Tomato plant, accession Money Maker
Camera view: tilt-top (135 deg); turntable rotation: 210 degrees
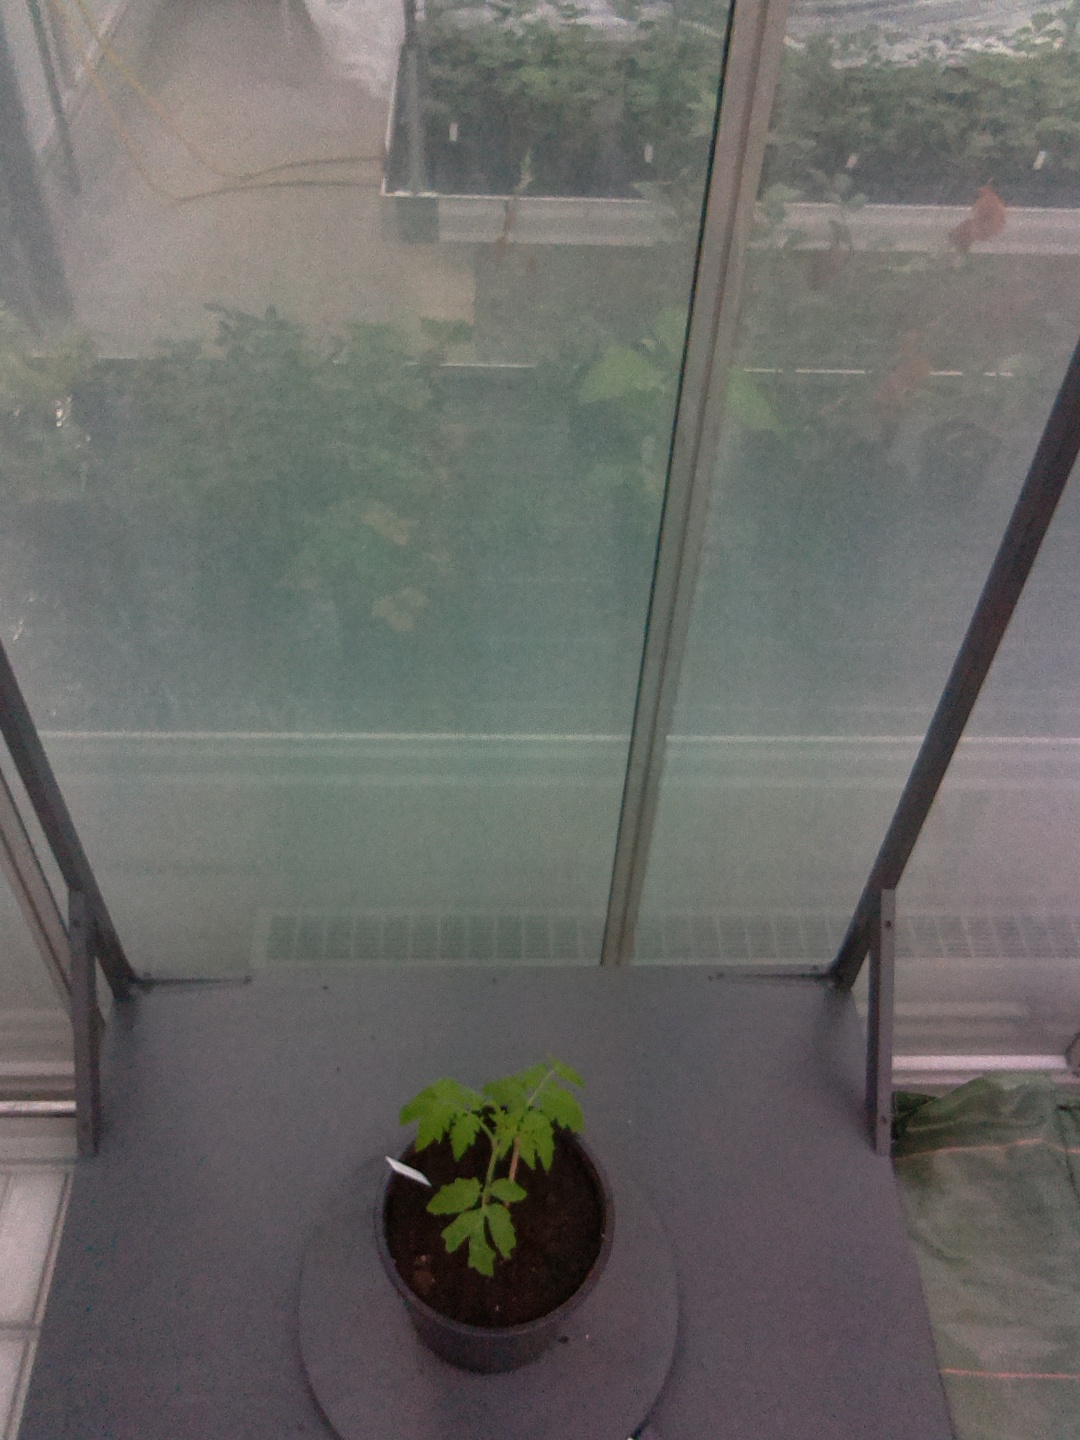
BBCH growth stage 13: 6 of true leaves visible